IROC XVIII

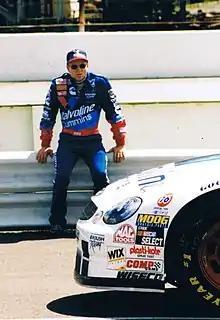
Mark Martin (seen in 1998), the IROC XVIII champion

IROC XVIII was the eighteenth year of IROC competition, which took place in 1994. It was the first year the Dodge Avenger was used in competition, replacing the Dodge Daytona, and continued the format introduced in IROC XVIII. Race one took place on the Daytona International Speedway, race two took place at Darlington Raceway, race three ran at Talladega Superspeedway, and the year finished at Michigan International Speedway. Mark Martin won the series championship, and $200,000.